Stojan Janković

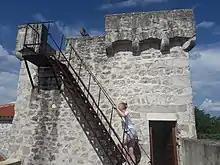
The "Kula Jankovića" (Janković Tower), a fort in which Stojan Janković and his descendants lived. It is now owned by the Desnica family.

Stojan began fighting alongside his father and Ilija Smiljanić early on as a fifteen year old, in the Cretan War. Ilija, as the most experienced, was named "serdar" in 1648 after his own father, Petar Smiljanić had died. In 1650, Stojan begins to receive a payment of 4 ducats, in 1653 the pay is raised to 6. In February 1659, at the Cetina river, both leaders Janko and Ilija Smiljanić succumb to wounds after battling the Turks. The same year, the well experienced 23-year-old Stojan is chosen as leader by the band. As a leader, he constantly takes part in battles in the Frontier. He was known to have defeated several Turkish contingents, and even himself slew the commanders, among which are notable: Ali-beg Durakbegović, Redžep-aga Filipović, aga Velagić, aga Pajalitović and Ibrahim-aga Kovačević. In 1666, during fighting near Obrovac, at the Cetina River, where "agas" Atlagić, Čengić and Baraković fell, he was captured by the Ottomans and spent 14 months in Constantinople as a slave, before escaping and returning home. For his deeds, he was awarded a title and an estate in Ravni Kotari.